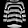
Label: Pullover